William Cuffay

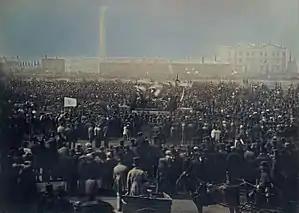
Photograph of a large crowd of people. Speakers are standing on a cart in the middle.

Cuffay was one of the organisers of the large Chartist rally on Kennington Common on 10 April 1848, but was dismayed by the timidity of other leaders, such as O'Connor, who had rejected the idea that the rally should be a show of force. Cuffay's radical faction soon became involved in plans for a display of "physical force".